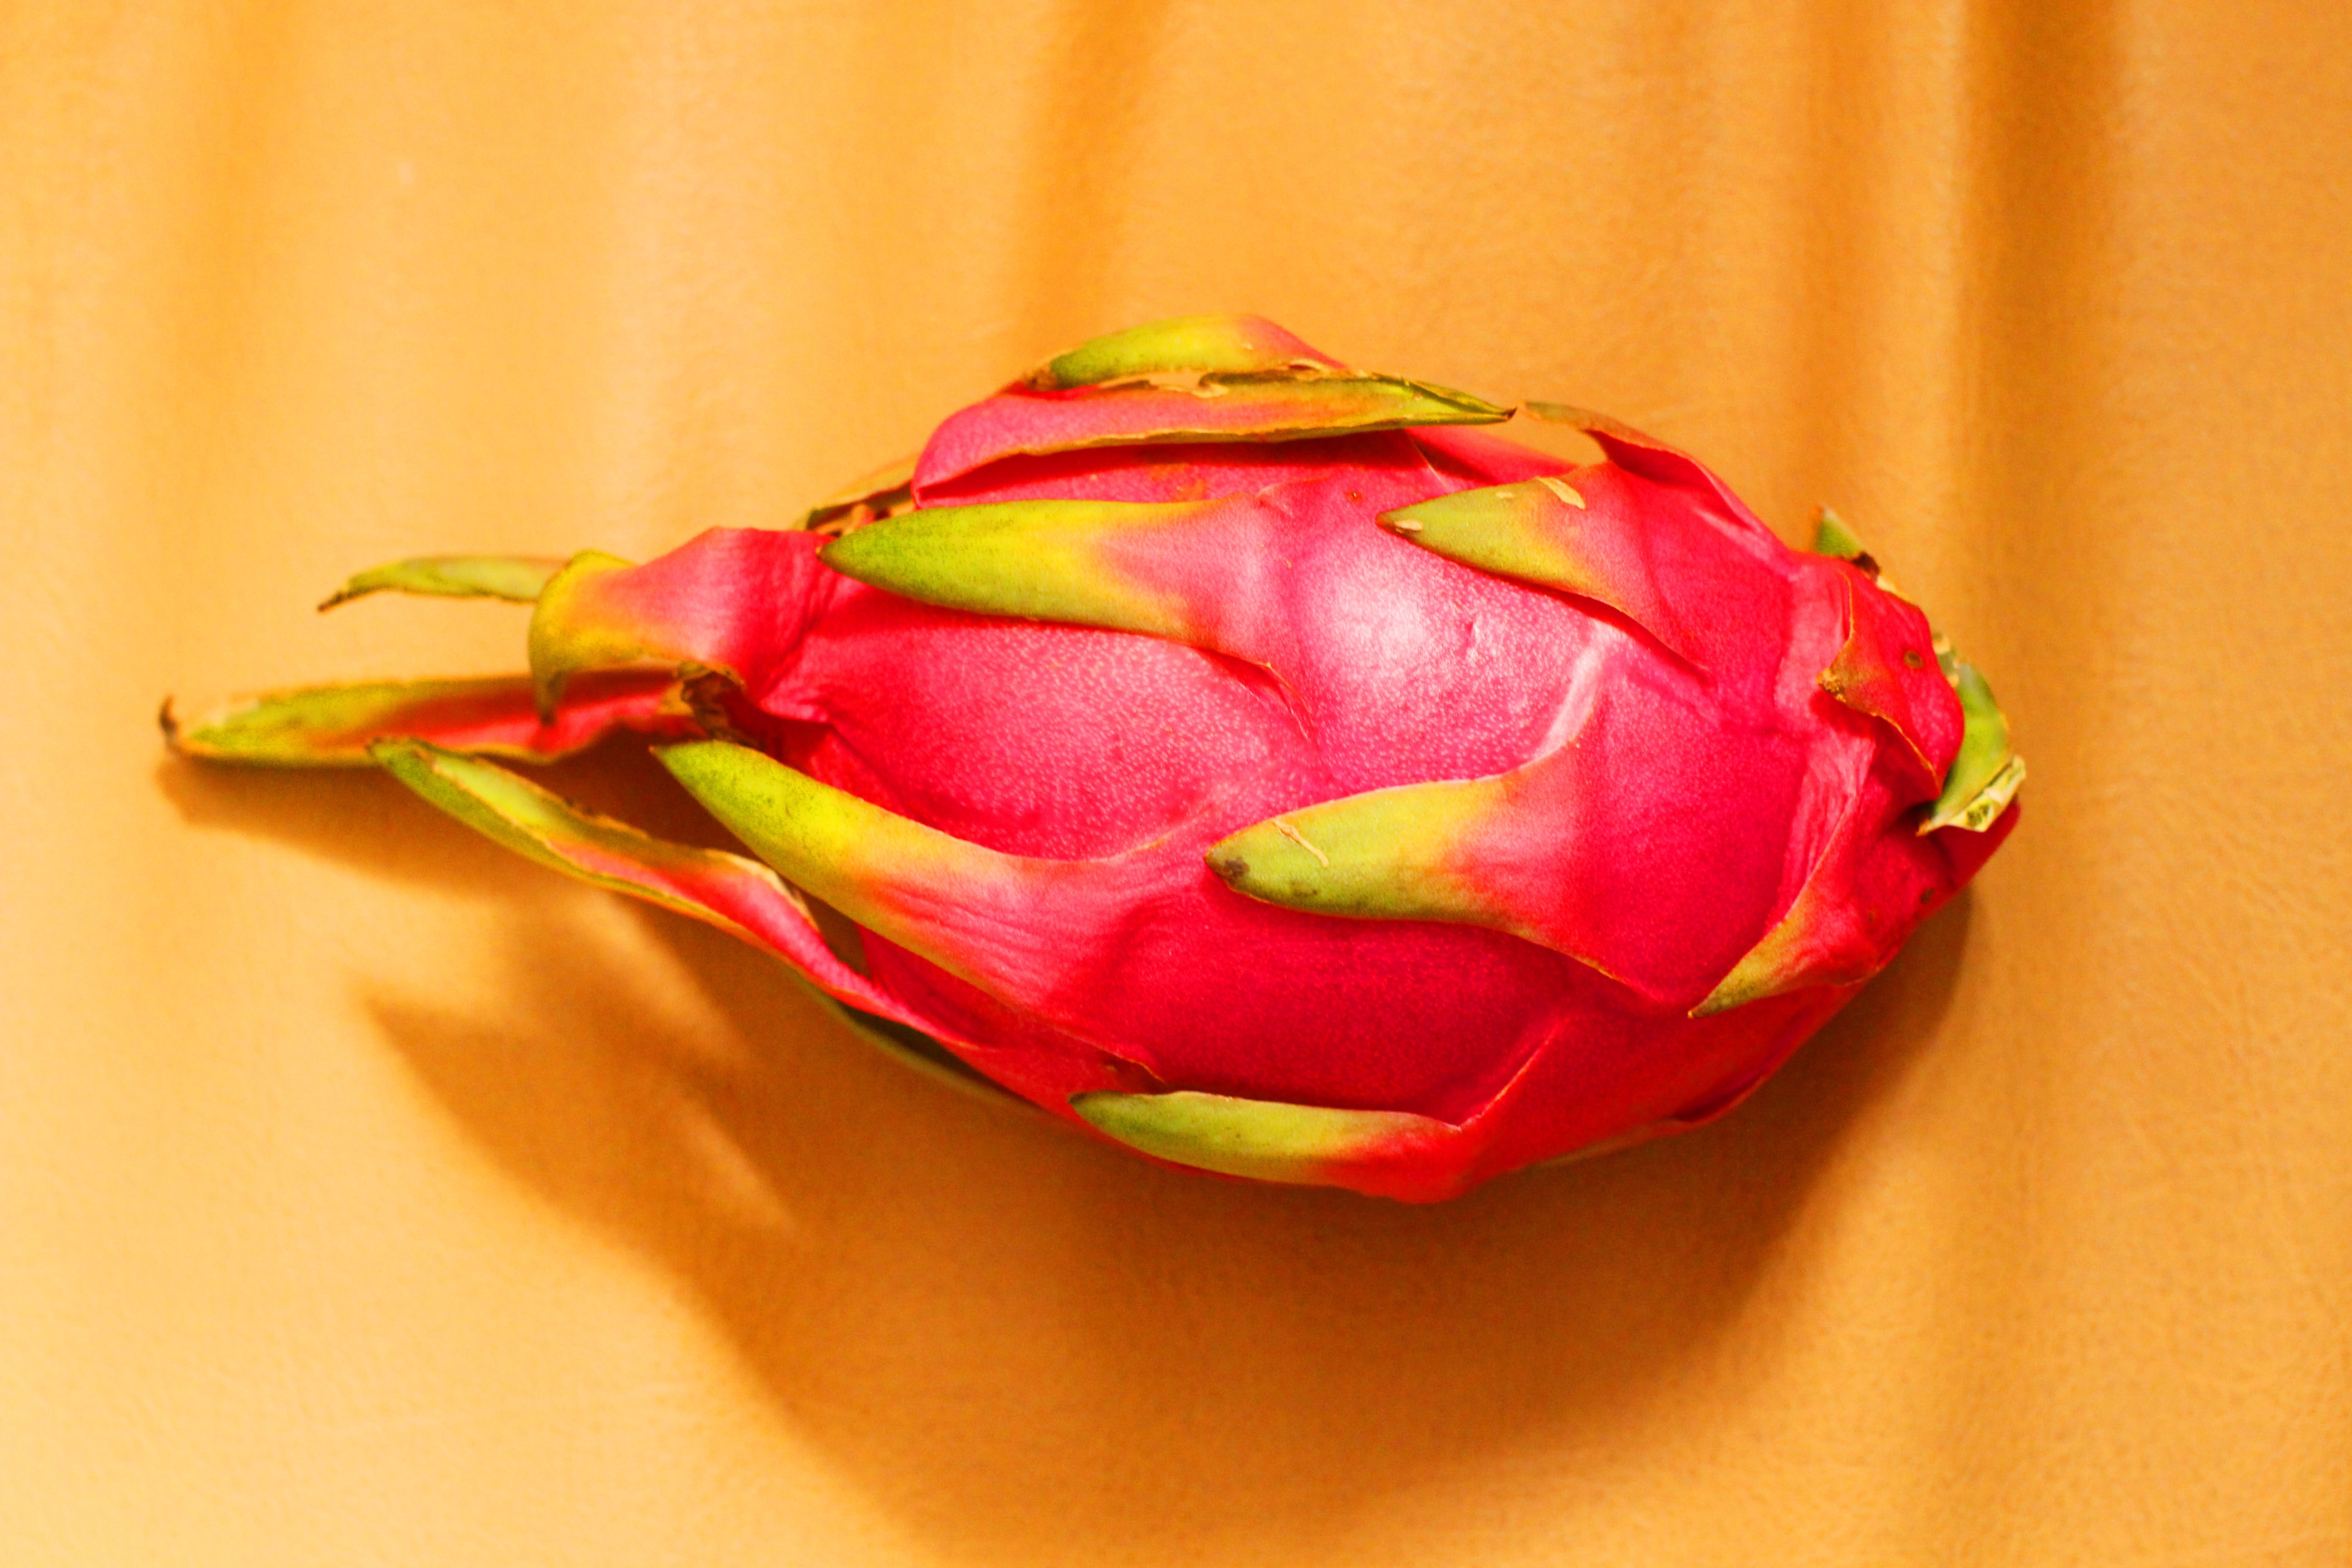
plant, fruit, flower, petal, food, red, produce, vegetable, asia, agriculture, pink, dragon fruit, close up, taiwan, macro photography, flowering plant, pitaya, land plant